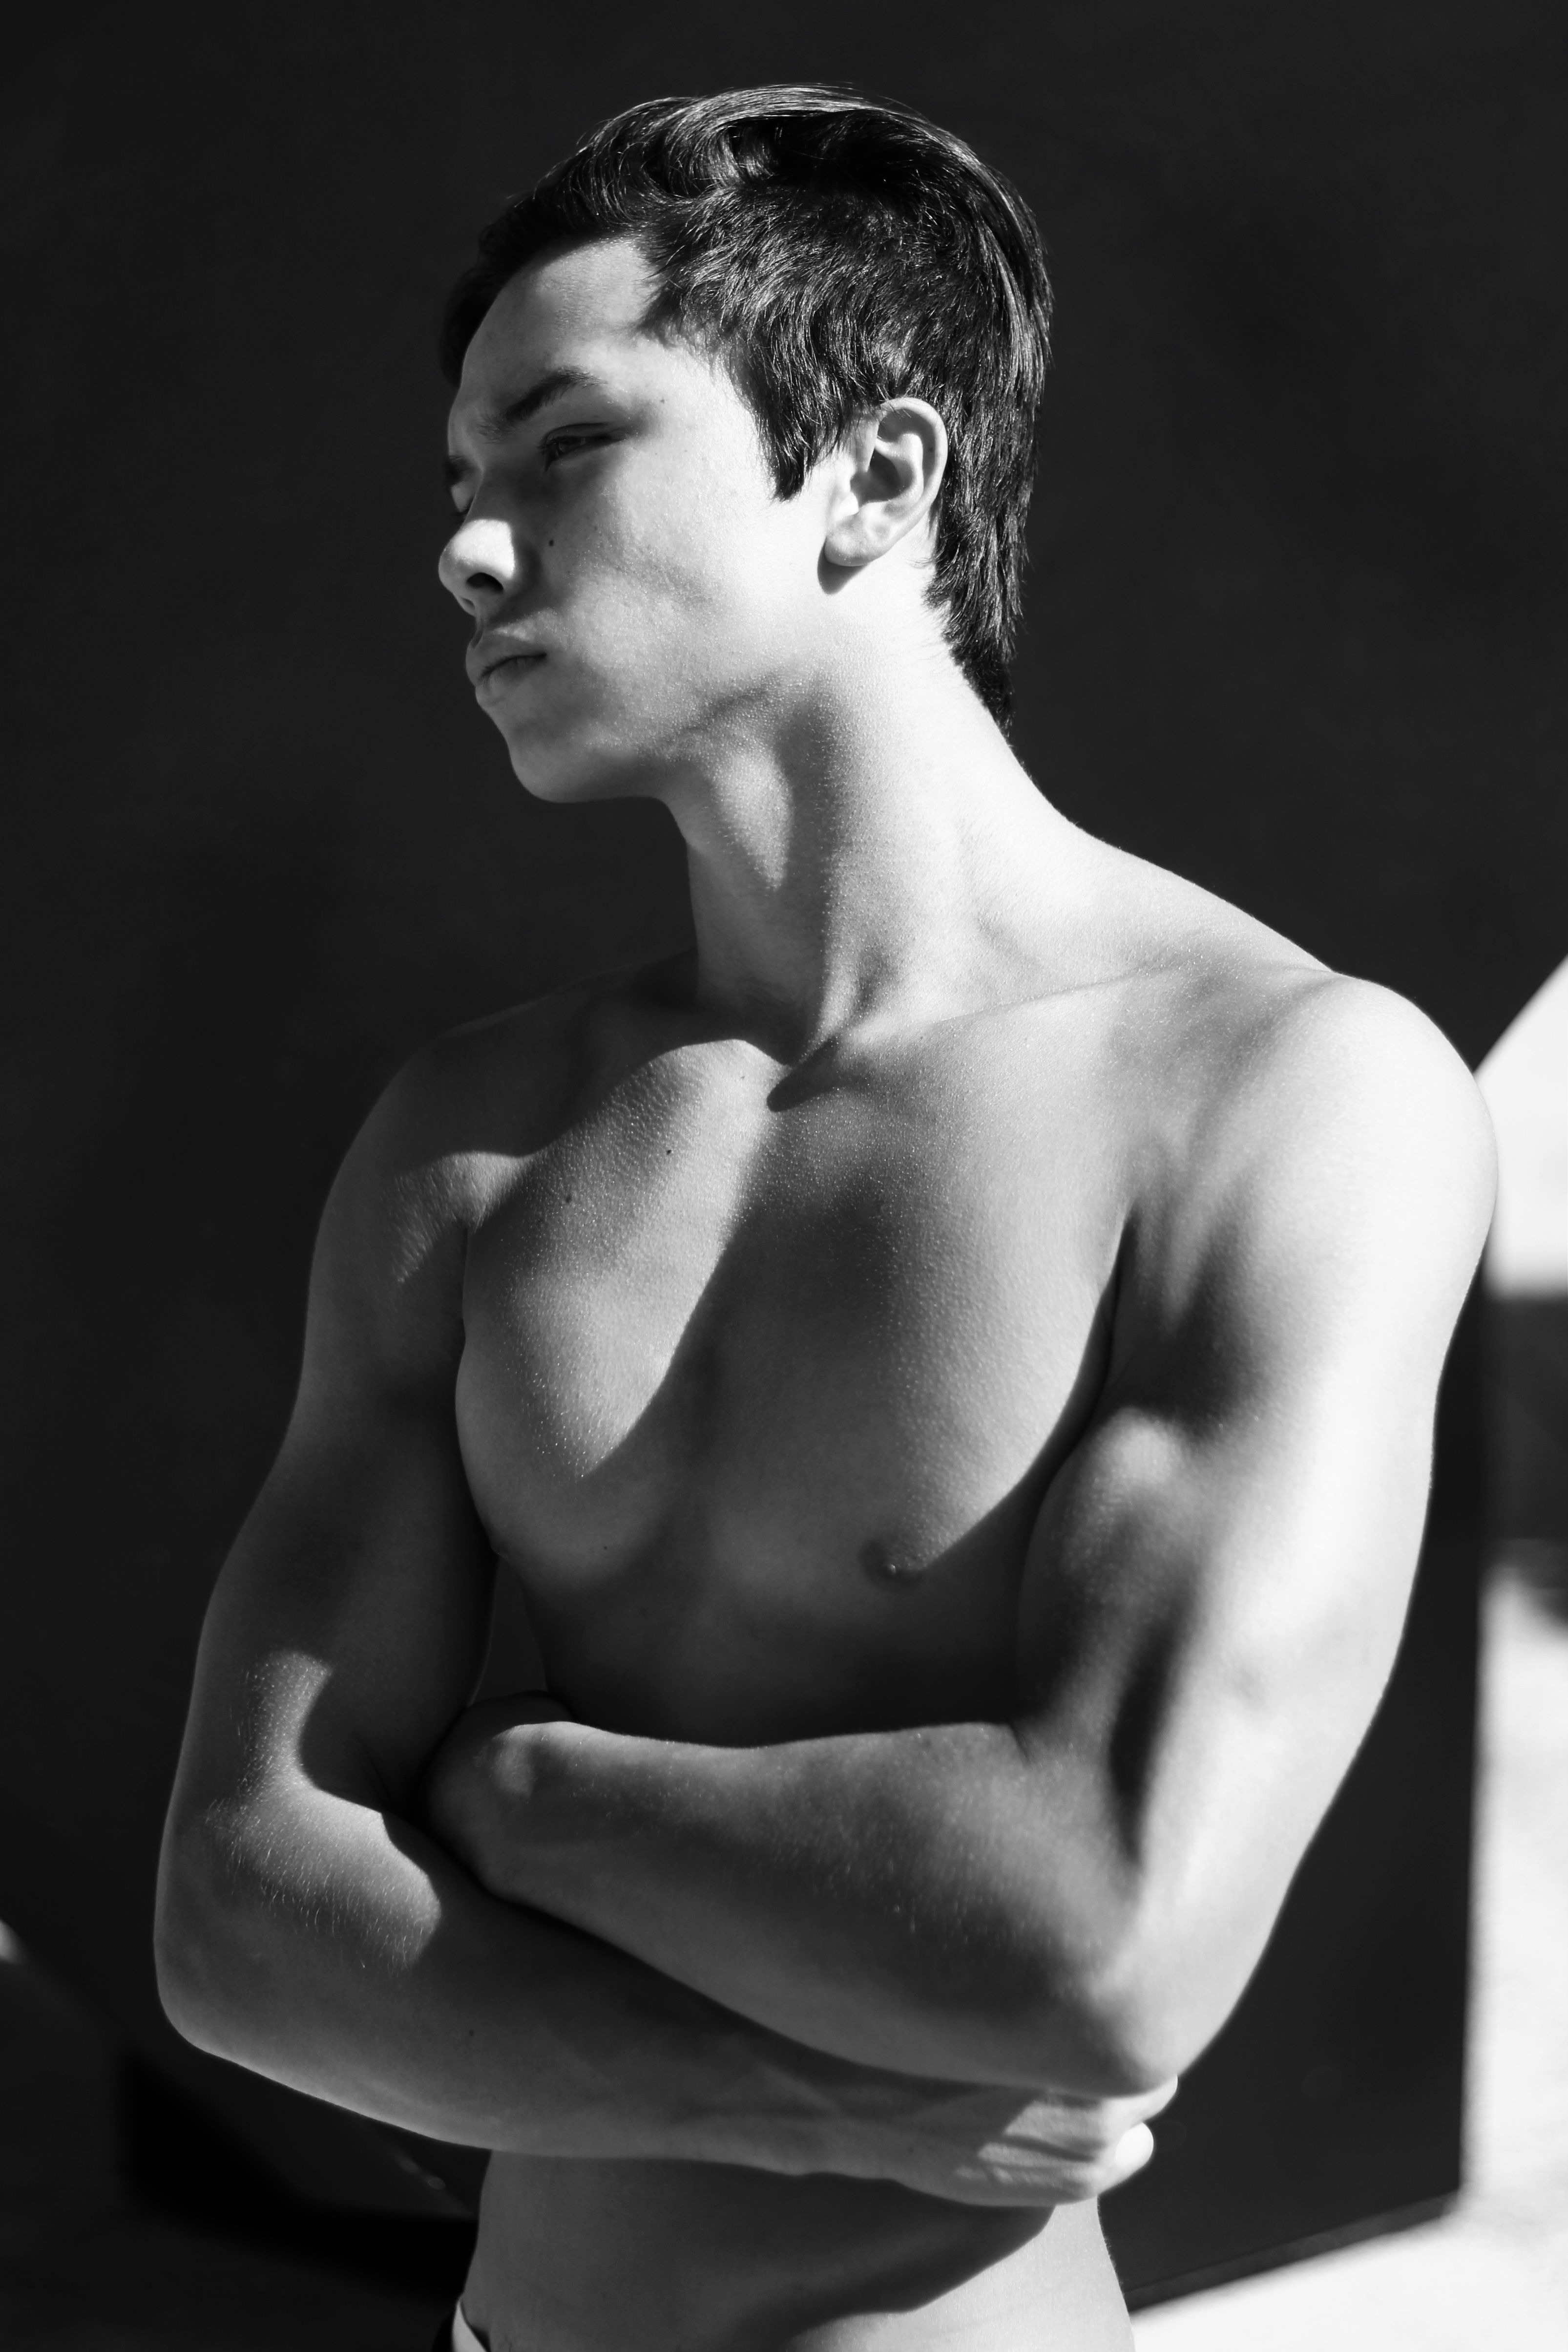
man, black and white, white, photography, male, model, black, monochrome, arm, muscle, chest, back, bodybuilding, sense, monochrome photography, barechestedness, human positions, art model, physical fitness